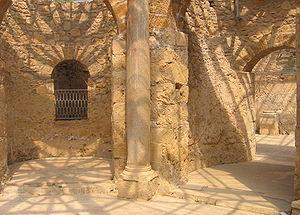
La villa romaine du Casale est une villa antique située à 5 kilomètres au sud de la ville de Piazza Armerina, en Sicile. Sa construction a débuté à la fin du IIIᵉ siècle. Elle compte une trentaine de pièces décorées de 3 500 m² de mosaïques. Occupée jusqu'en 1160, elle est alors ravagée par un incendie et disparait sous un glissement de terrain. Redécouverte en 1812, la villa est fouillée à partir de 1929. Elle est inscrite au patrimoine mondial de l'Unesco depuis 1997.
Dans la Rome antique, le frigidarium était la partie des thermes où l'on pouvait prendre des bains d'eau froide.